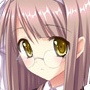
Portrait style: Anime Portrait